Bachitherium

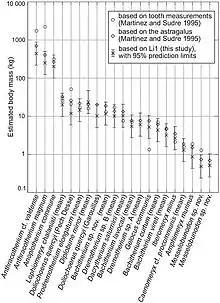
Estimated body masses (kg) of Paleogene artiodactyls based on recalculated trochlear widths (Li1) in comparison to estimates from Martinez and Sudre (1995)

In September 1995, prior to Sudre's publication on "B. guirounetensis", he and Jean-Noël Martinez used the dimensions of the astragali of Paleogene artiodactyls to estimate their body masses, since the astragalus is the most frequently postcranial bone in fossil assemblages from its reduction of vulnerability to fragmentation due to its stocky shape and compact structure. Four known "Bachitherium" species, "B. vireti", "B. curtum", "B. insigne", and "B." nov. sp. (the last of which would later be known as "B. guirounetensis") were analyzed using two different methods of medial weight estimations: the astragalus size and the M area, both results shown in the below table: